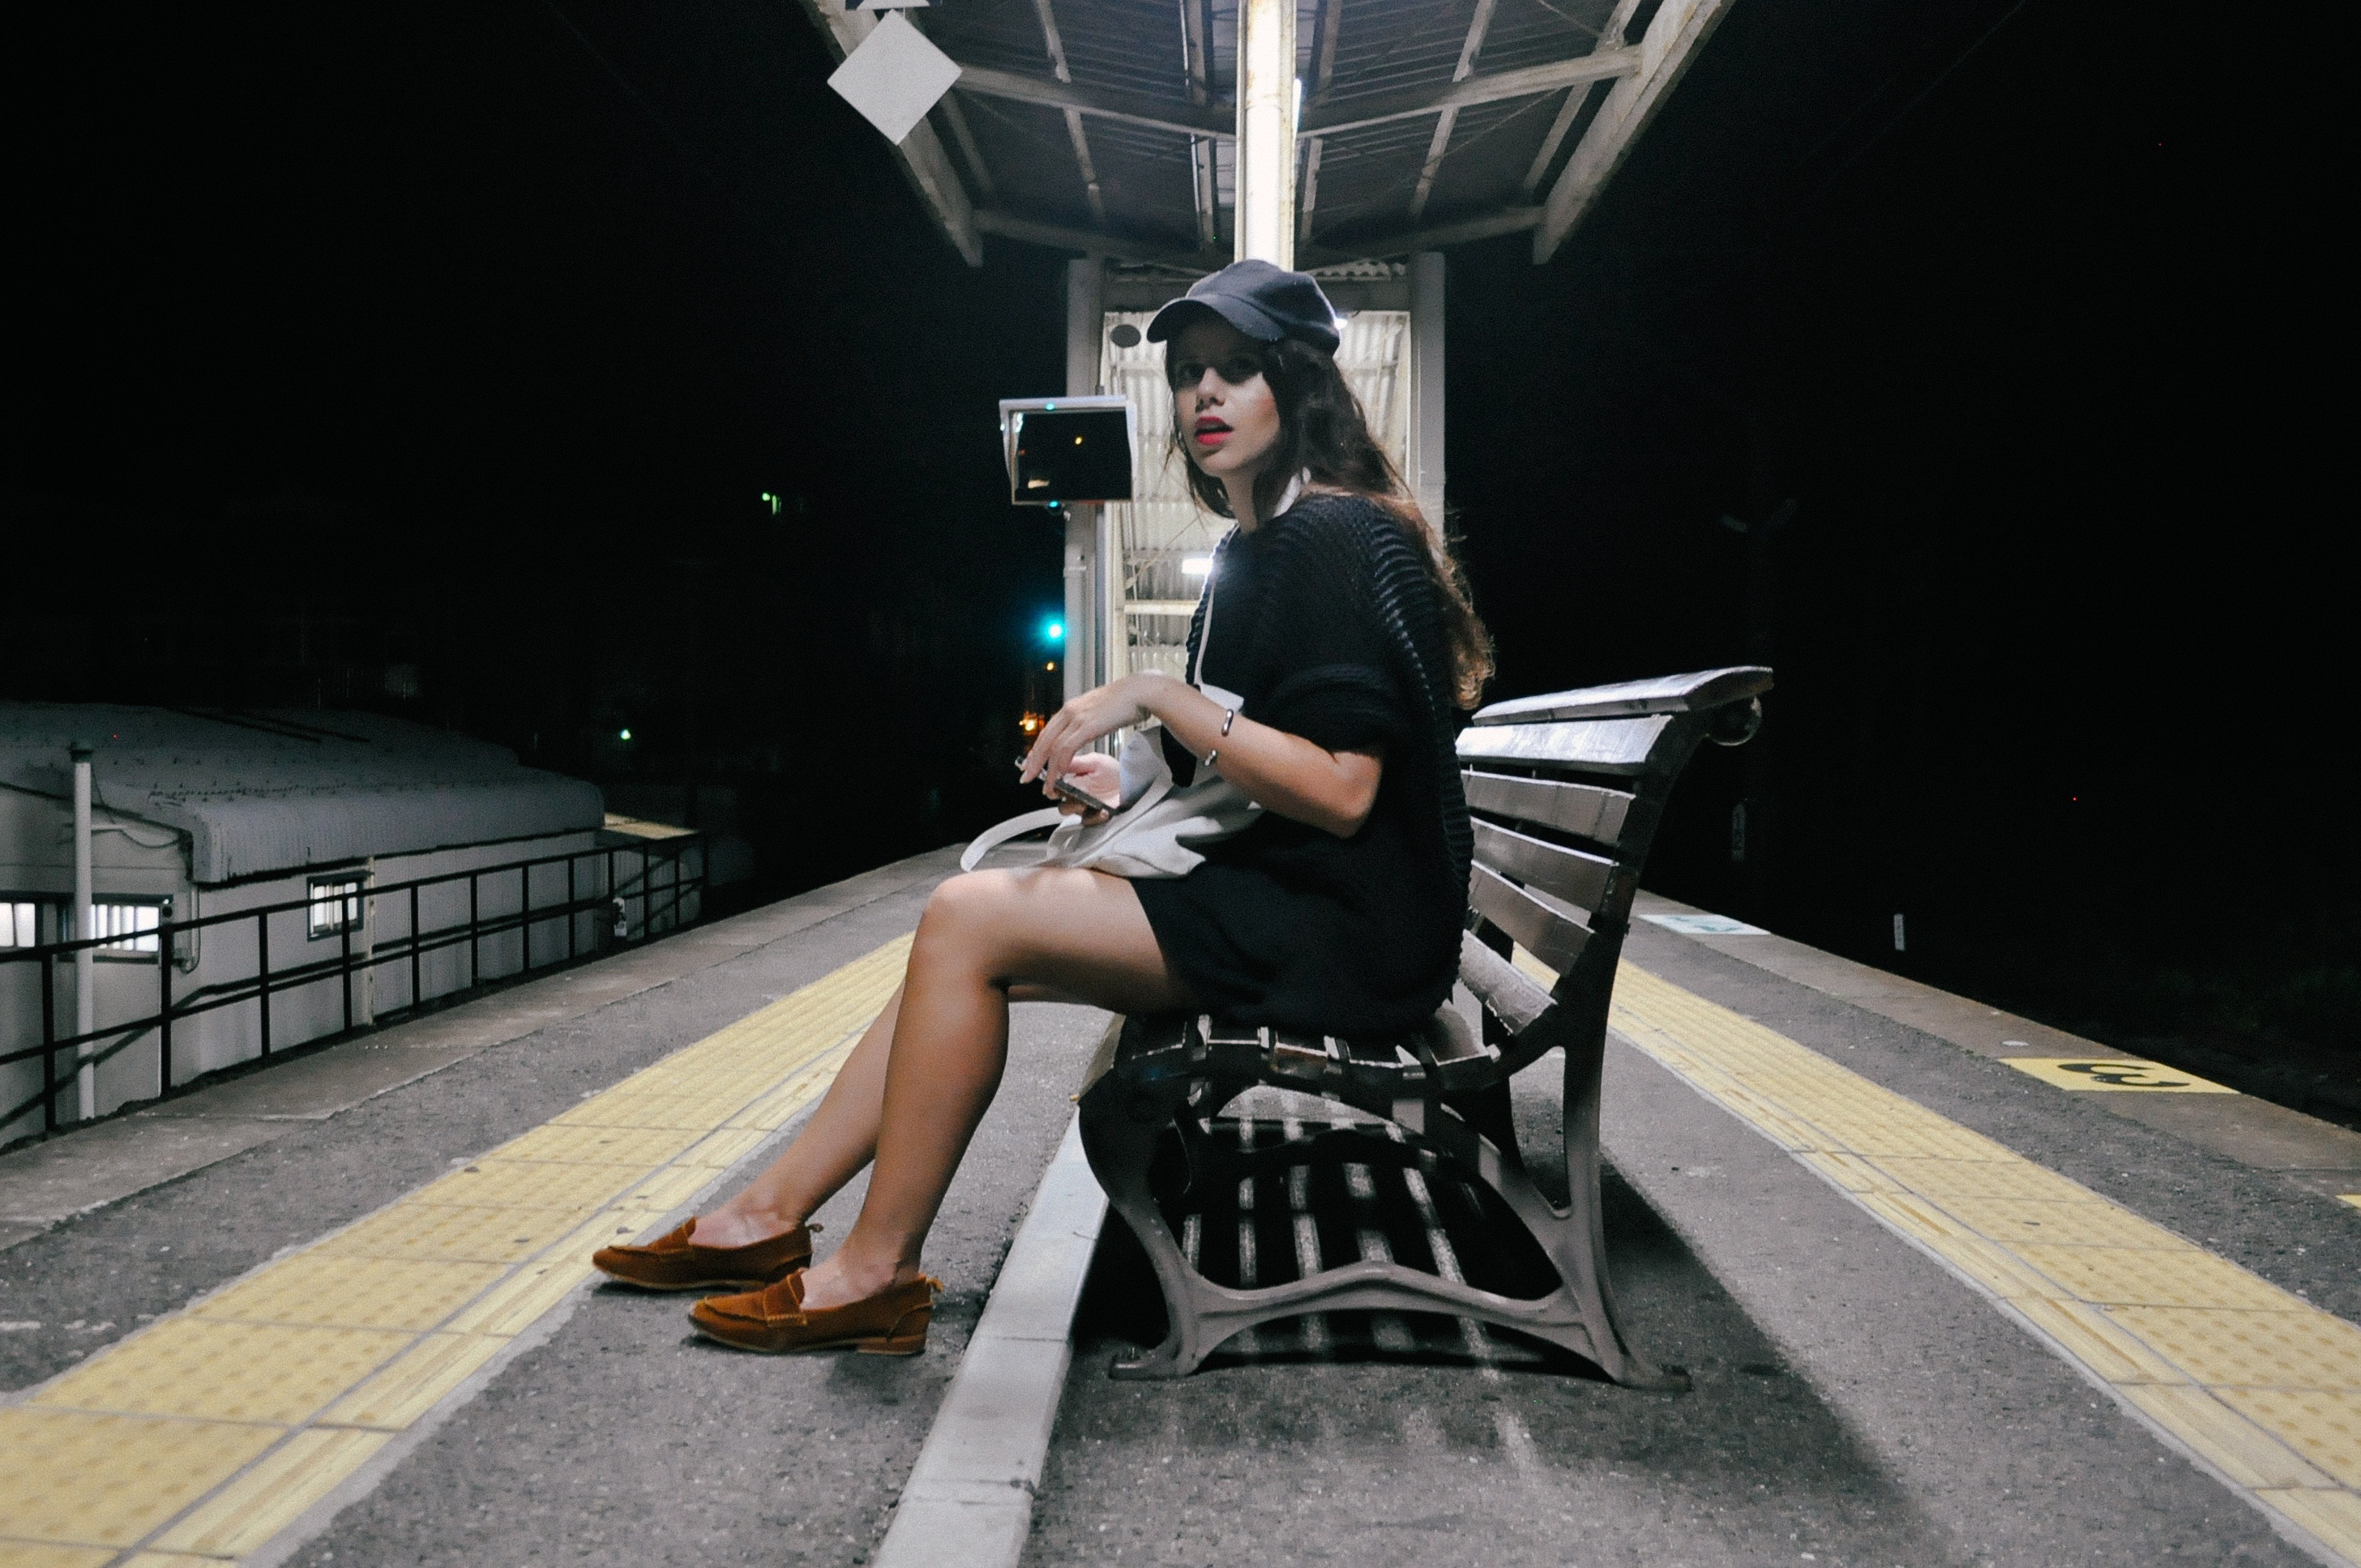
sitting, fashion, performance art, screenshot, photo shoot, human positions